Billy Kinard

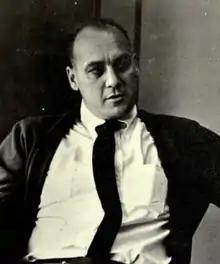
Kinard from 1967 "Seminole" yearbook

Billy Russell Kinard (December 16, 1933 – June 30, 2018) was an American football player and coach. He played professionally as a defensive back for the Cleveland Browns and Green Bay Packers of the National Football League (NFL) and the Buffalo Bills of the American Football League (AFL). Kinard played college football at the University of Mississippi (Ole Miss) before being drafted by the Cleveland Browns in the second round of the 1956 NFL draft. He played professionally for four seasons and retired in 1960. Kinard later served as the head football coach at Ole Miss from 1971 to 1973 and at Gardner–Webb University in 1978, compiling a career coaching record of 20–14–1.